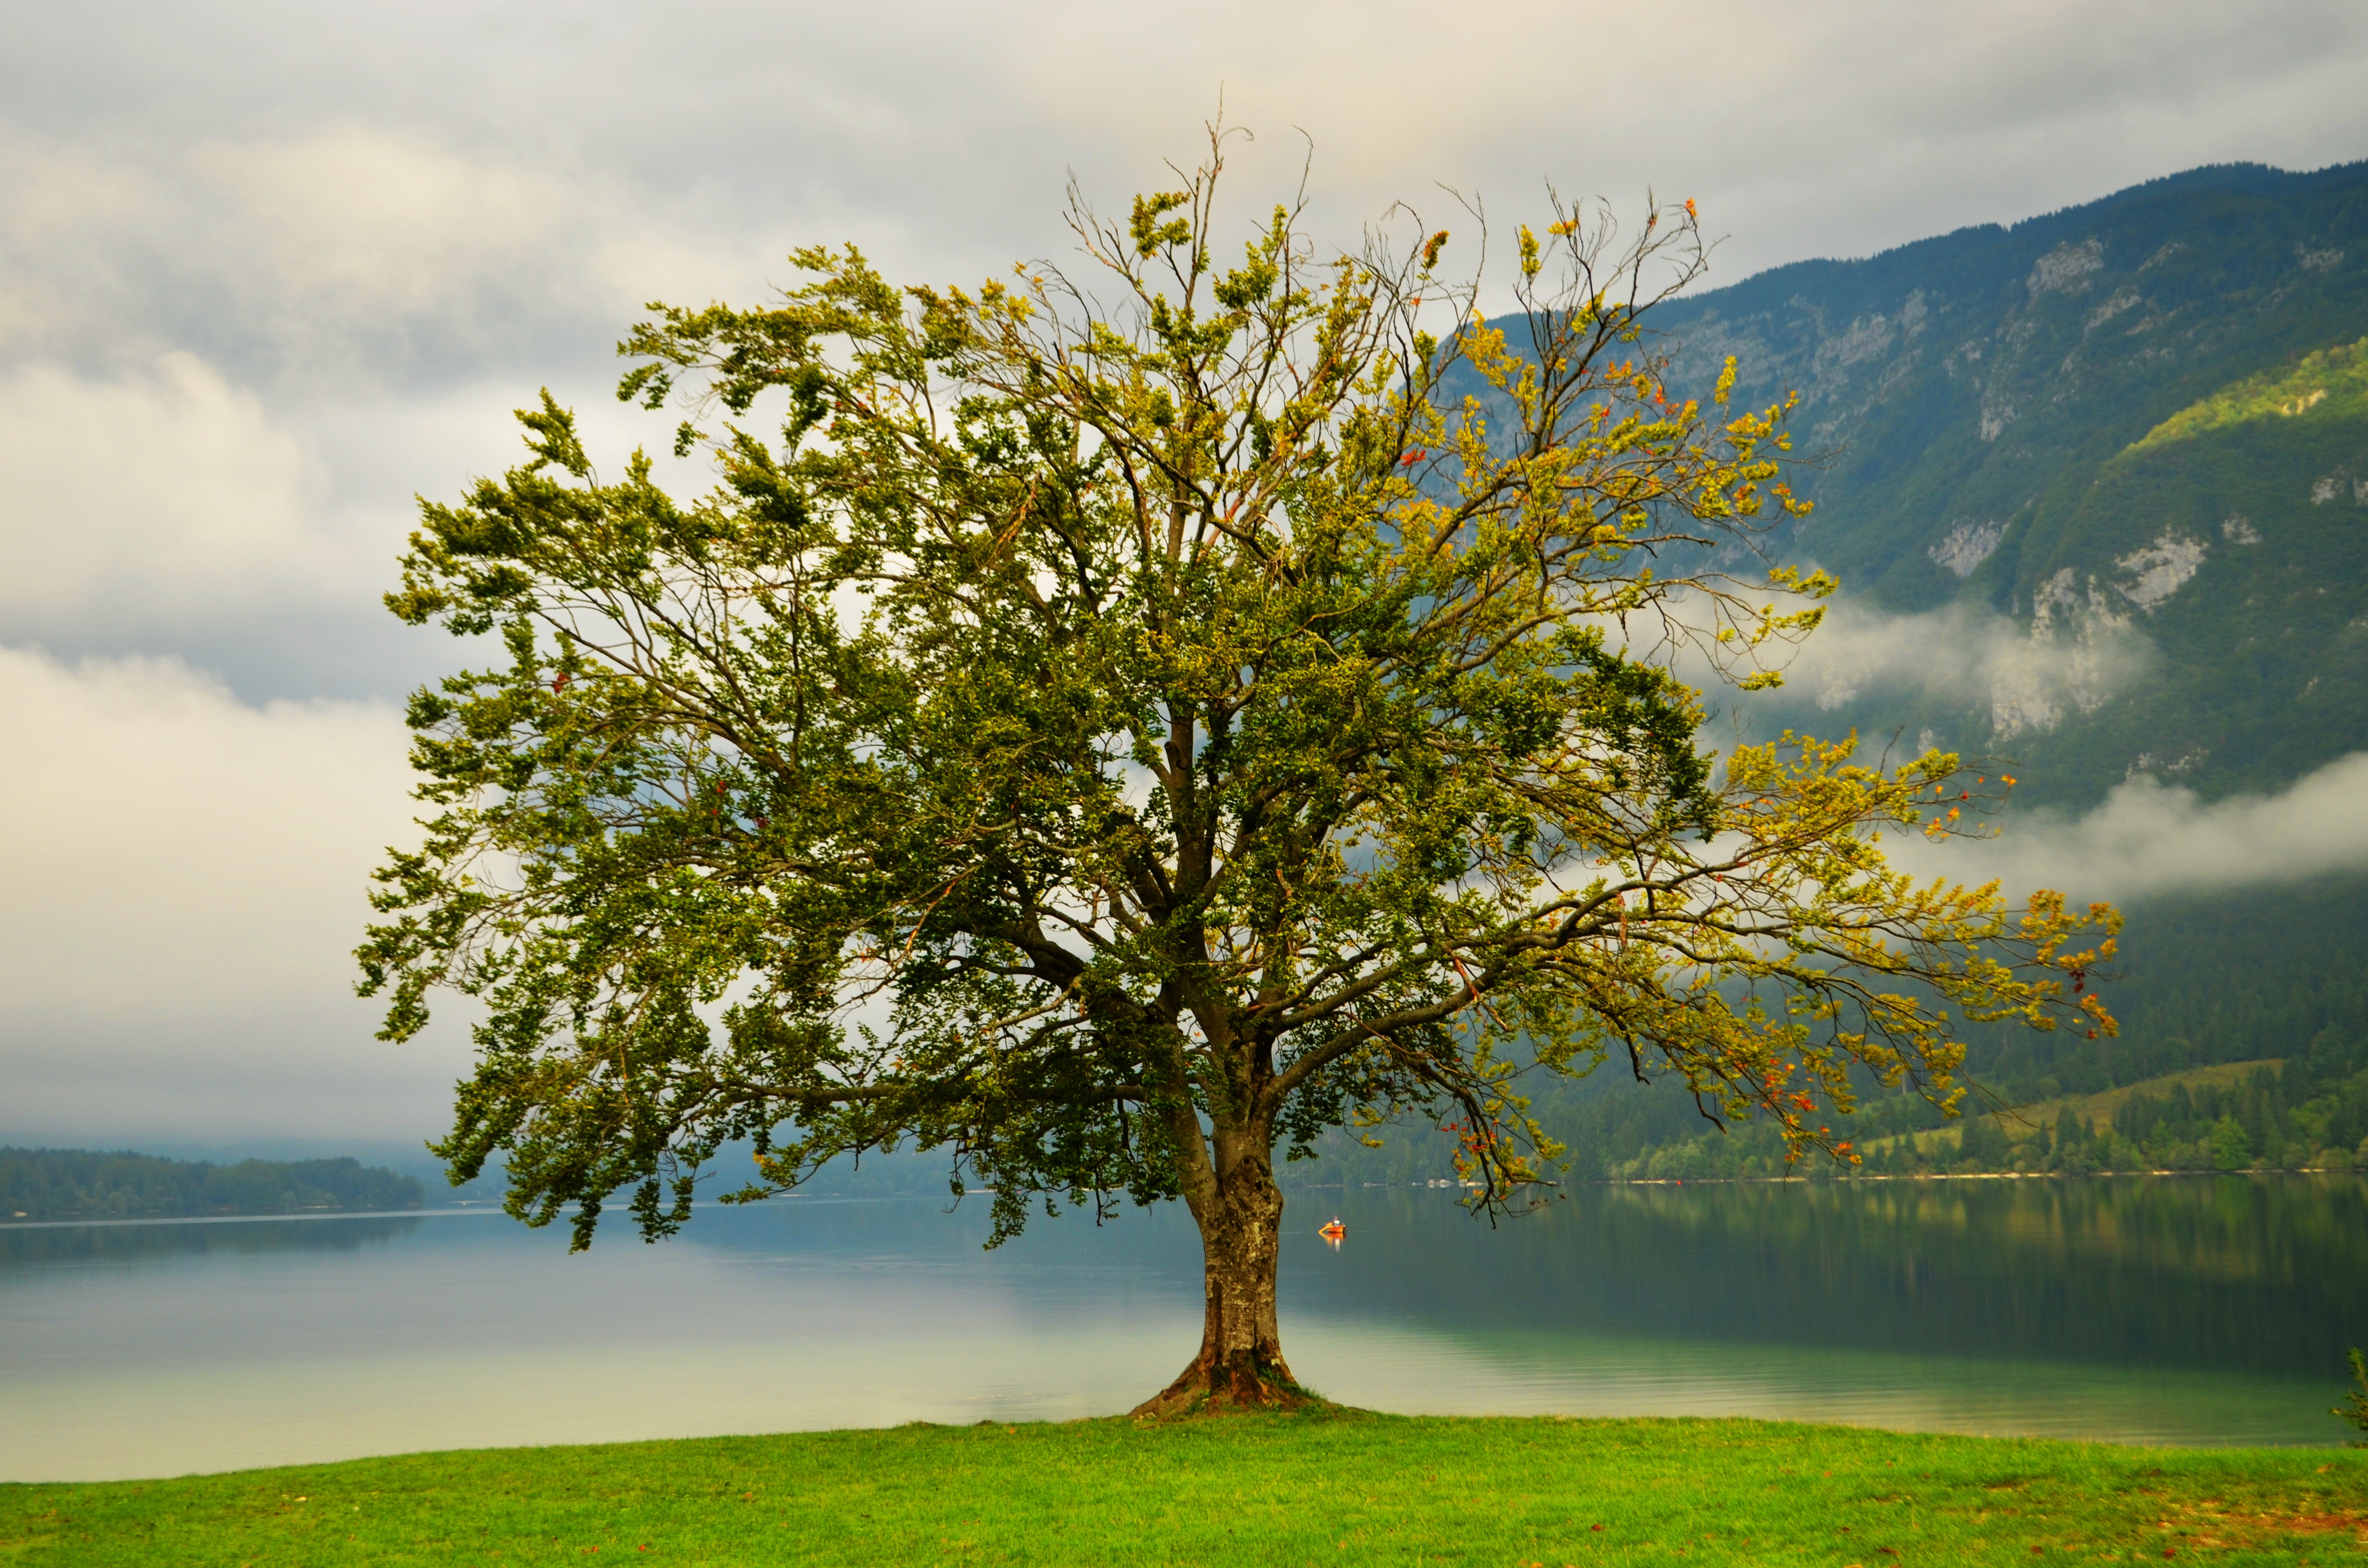
landscape, tree, nature, outdoor, branch, plant, sky, photography, meadow, sunlight, morning, leaf, flower, lake, environment, green, peaceful, natural, autumn, season, savanna, leaves, grassland, deciduous, inspirational, rural area, flowering plant, atmospheric phenomenon, woody plant, land plant